The Legend of Heroes: Trails at Sunrise

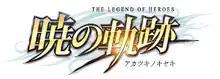
Japanese logo

The Legend of Heroes: Trails at Sunrise, known in Japanese as is a 2016 role-playing gacha game developed by UserJoy Technology and published by Nihon Falcom. It is a spin-off of the "Trails" series, itself a part of "The Legend of Heroes" franchise, and was first released in Japan for browsers. "Trails at Sunrise" was later ported to Windows, PlayStation Vita, PlayStation 4, Android, iOS, and Nintendo Switch. The PlayStation and Switch versions were discontinued in 2022.